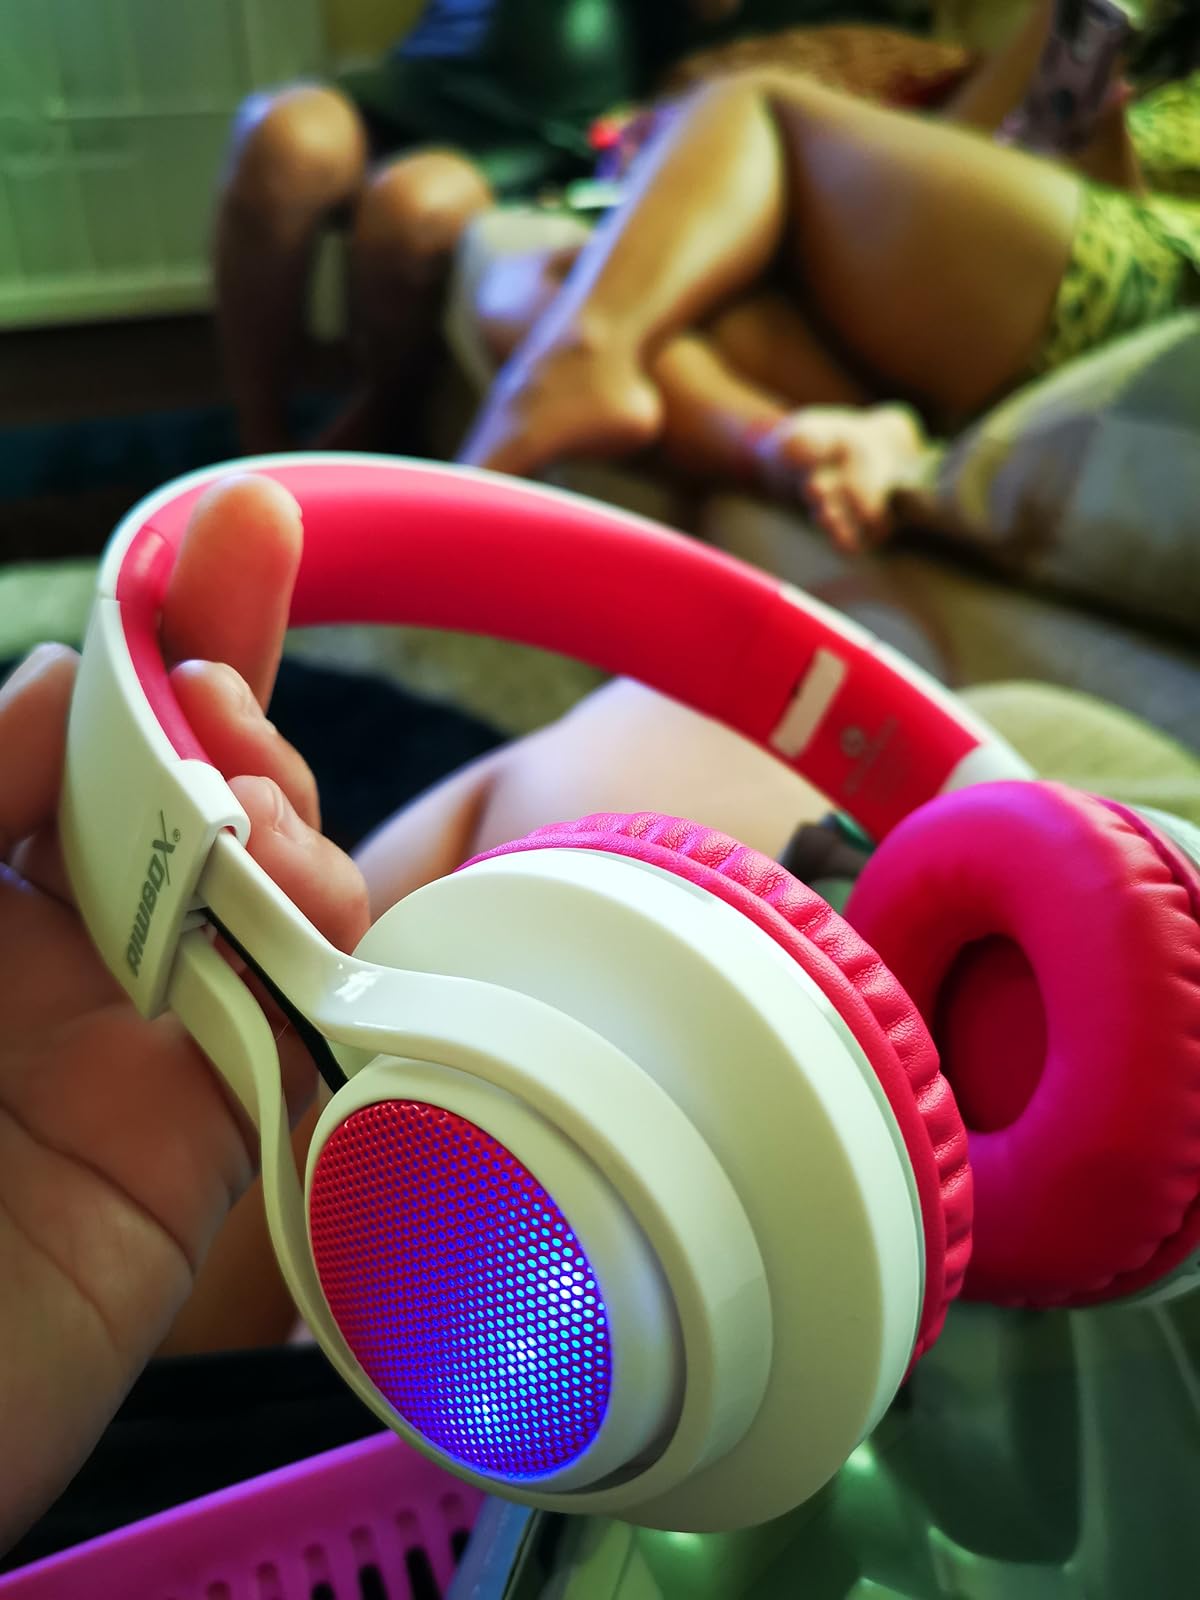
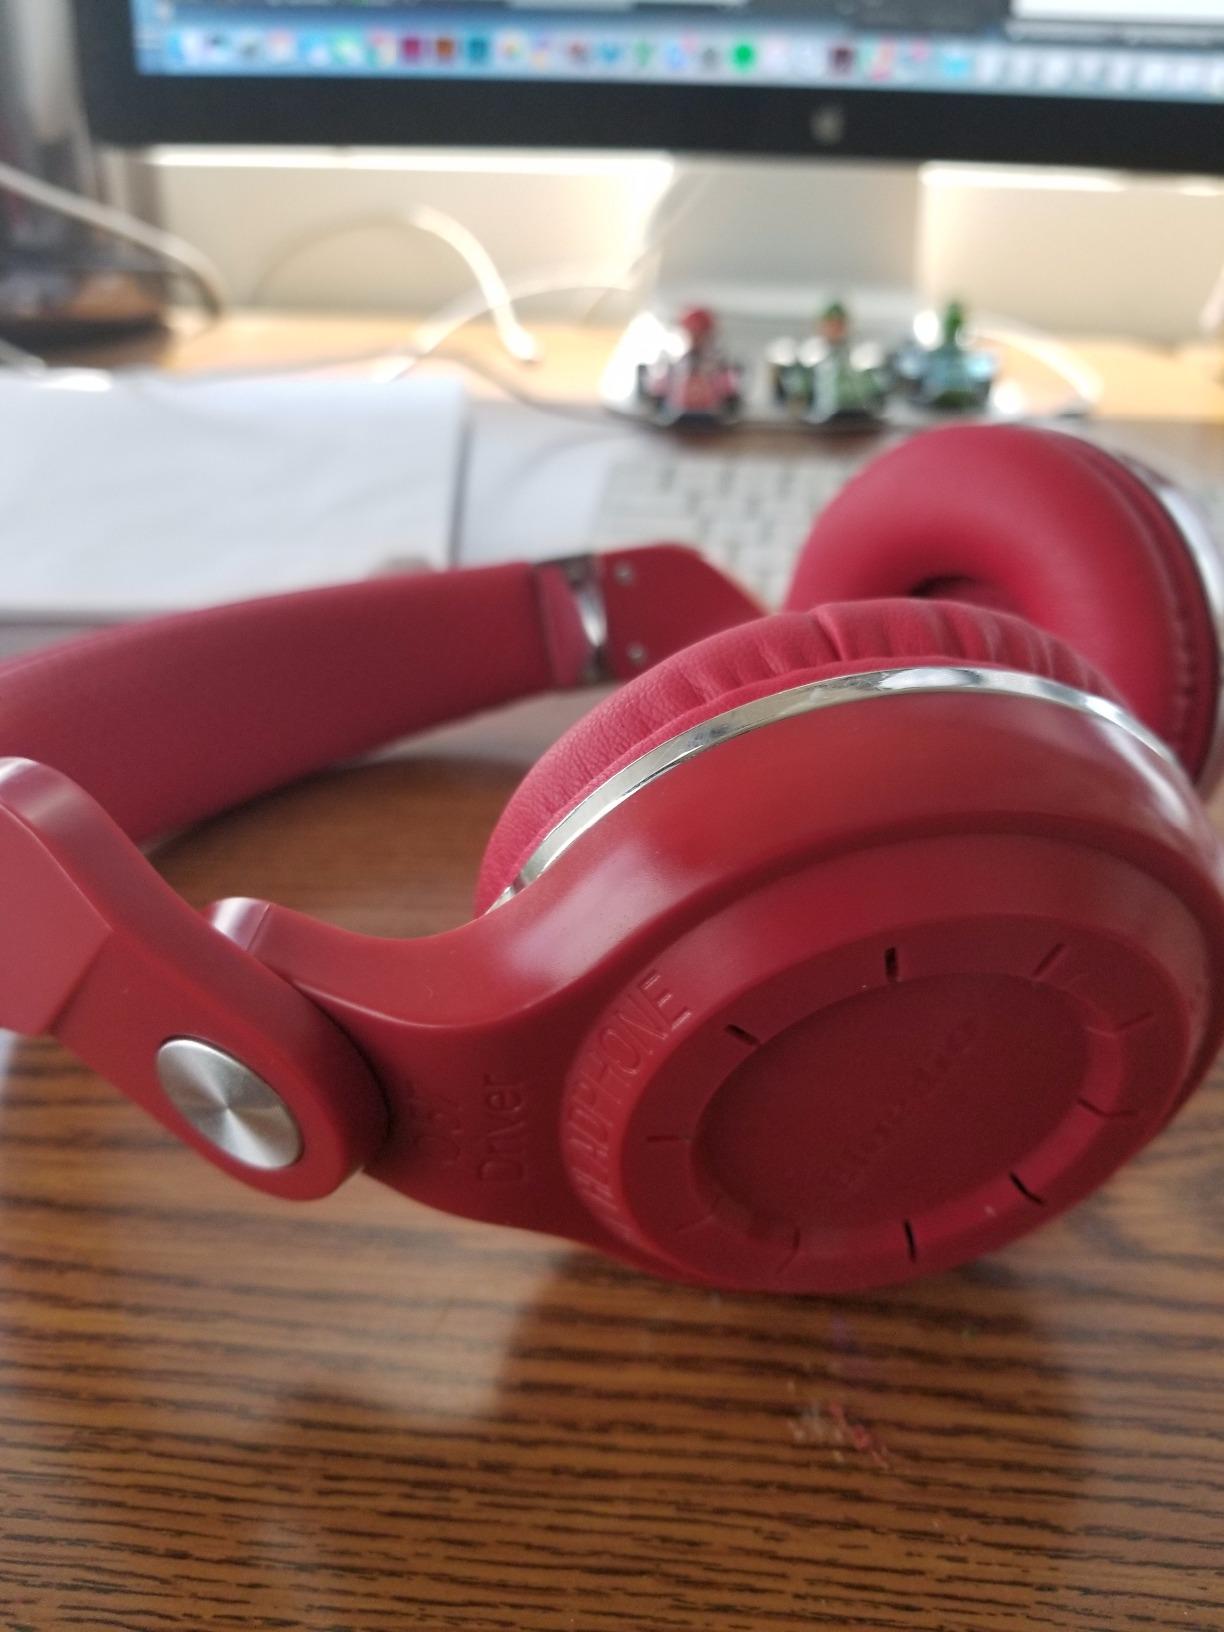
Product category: headphones
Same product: no